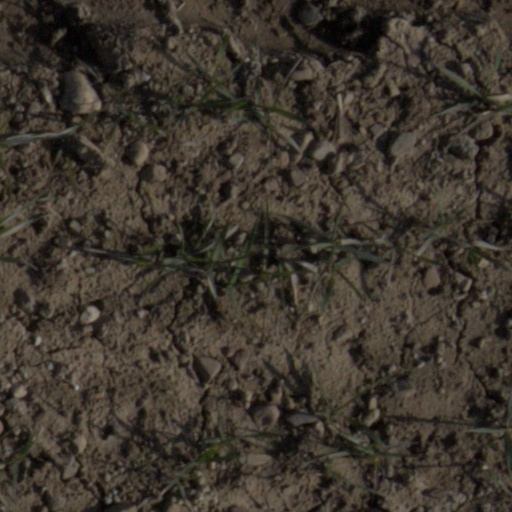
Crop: wheat